United States Military Academy

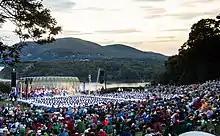
The Trophy Point Amphitheater hosts cadet ceremonies as well as free summer concerts.

The outbreak of America's involvement in World War I caused a sharp increase in the demand for army officers, and the academy accelerated graduation of all four classes then in attendance to meet this requirement, beginning with the early graduation of the First Class on 20 April 1917, the Second Class in August 1917, and both the Third and Fourth Classes just before the Armistice of 11 November 1918, when only freshman cadets remained (those who had entered in the summer of 1918). In all, wartime contingencies and post-war adjustments resulted in ten classes, varying in length of study from two to four years, within a seven-year period before the regular course of study was fully resumed.